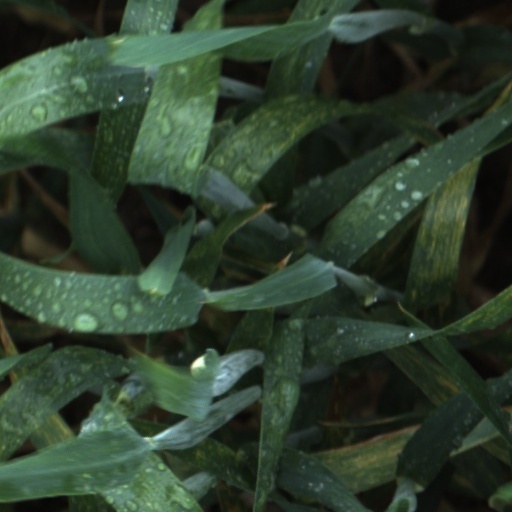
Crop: wheat